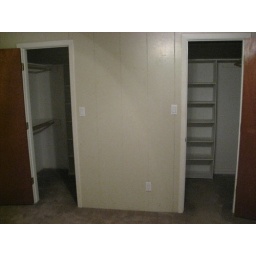
closet doors in bedroom